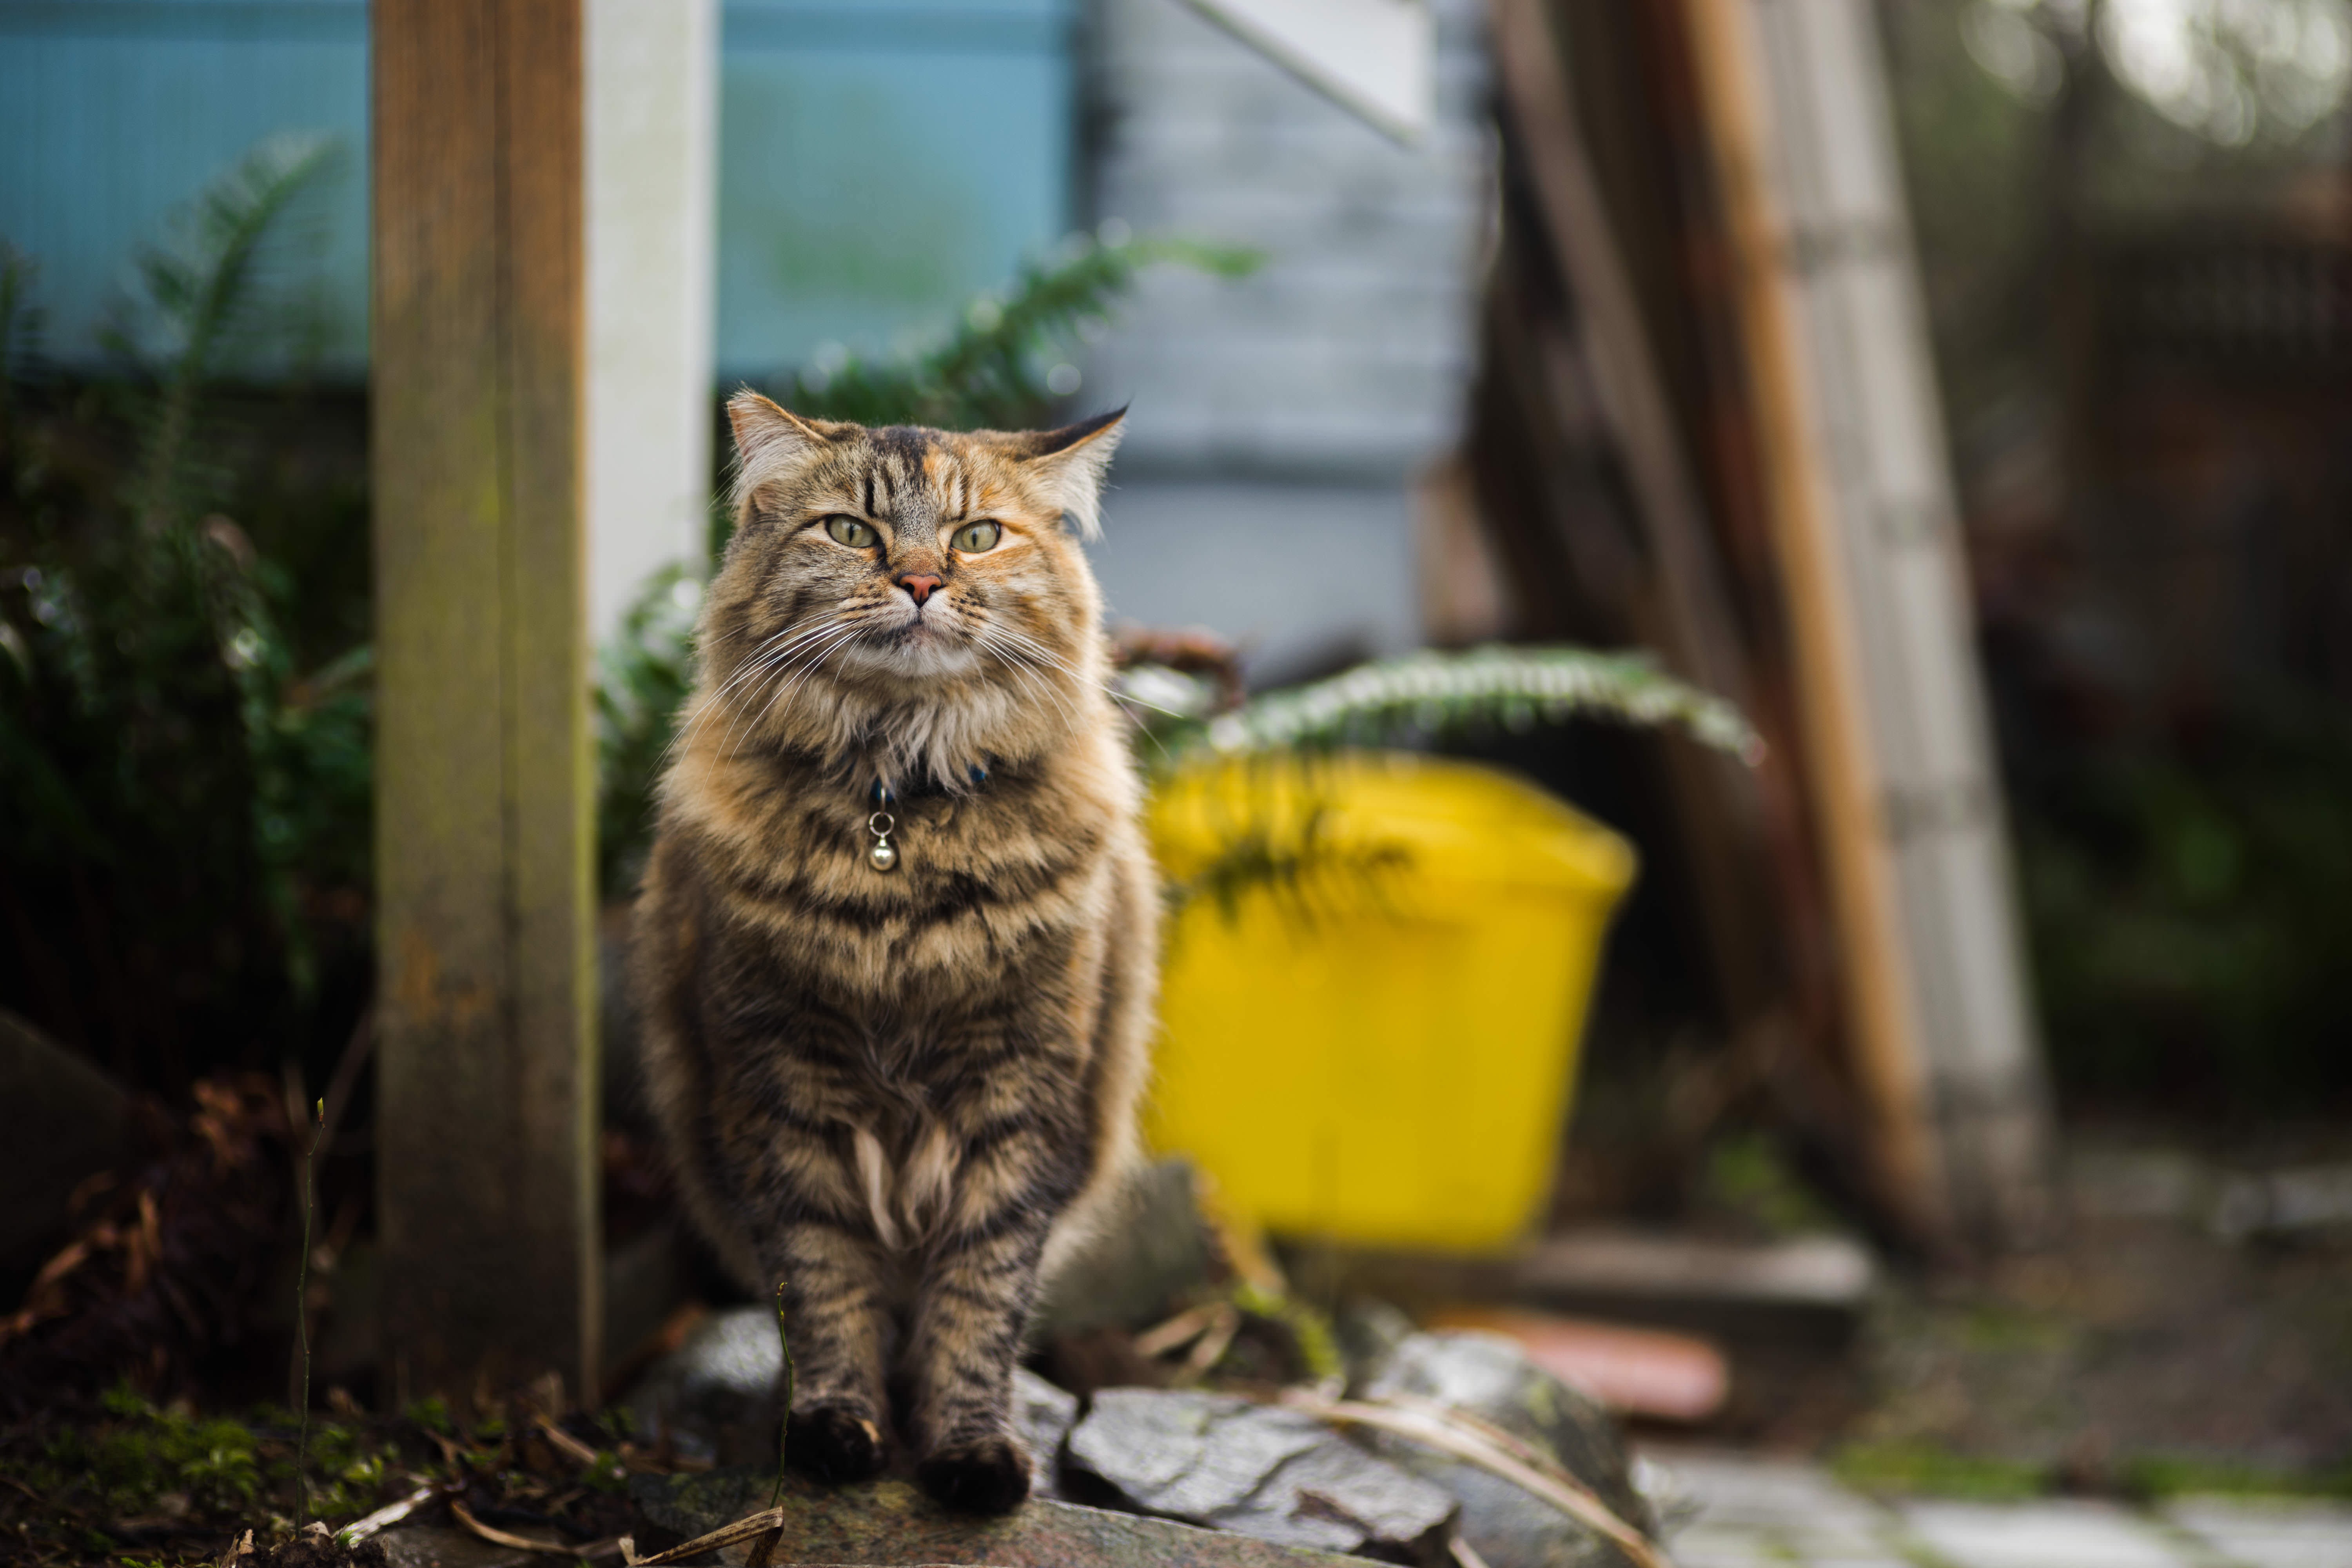
animal, cute, wildlife, pet, cat, feline, mammal, garden, fauna, furry, vertebrate, adorable, tabby cat, wild cat, small to medium sized cats, cat like mammal